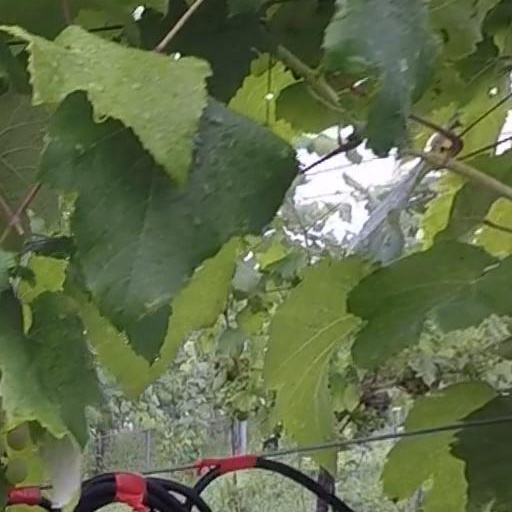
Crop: grape